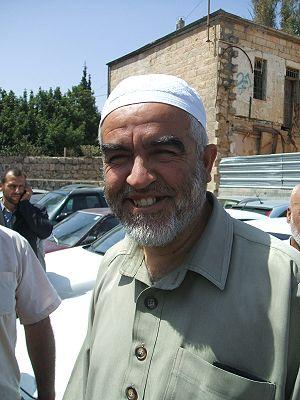
Le Mouvement islamique en Israël est un mouvement islamiste arabe israélien. Le mouvement est actif à trois niveaux : religieux, social et anti-sioniste. Le mouvement est divisé en deux branches : une branche nordiste, plus extrémiste, et une branche sudiste, plus modérée.